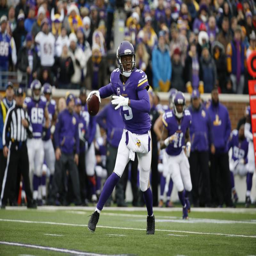
american football player looks downfield during the second half of a football game against sports team